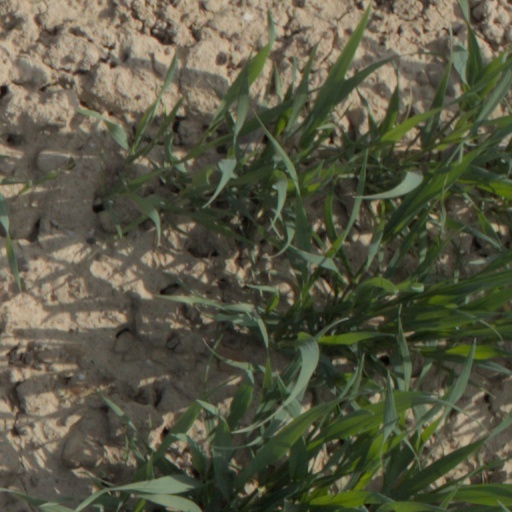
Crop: wheat